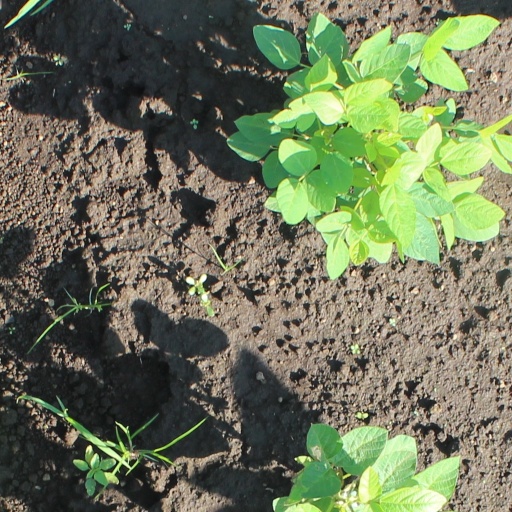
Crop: soybean